Parablechnum wattsii

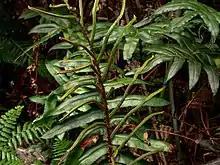
Fertile frond

The hard water fern is found in all of the south eastern Australian states. In Tasmania, it is widespread and abundant, ranging from sea level to 1000 m, in a range of vegetation types. The species is found in many rainforests, and wet sclerophyll forests, preferring damp, shaded areas that are along creek and river beds, on the margins of water courses and waterfalls. This fern prefers a loam/sandy, well-drained soil rich in humus.